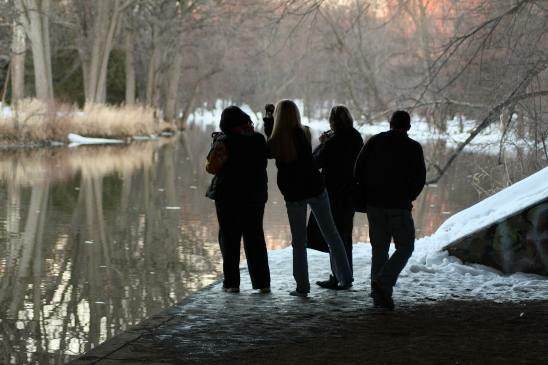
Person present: Yes